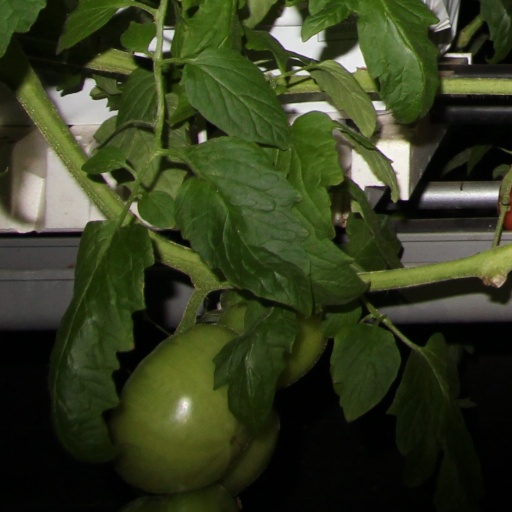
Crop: tomato